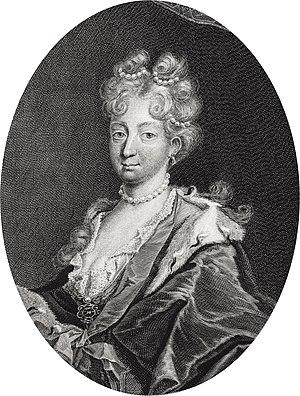
La princesse Frédérique de Saxe-Gotha-Altenbourg, appartenait à la lignée de Saxe-Gotha-Altenbourg, de la Branche ernestine de la Maison de Wettin, et était par mariage princesse d'Anhalt-Zerbst.